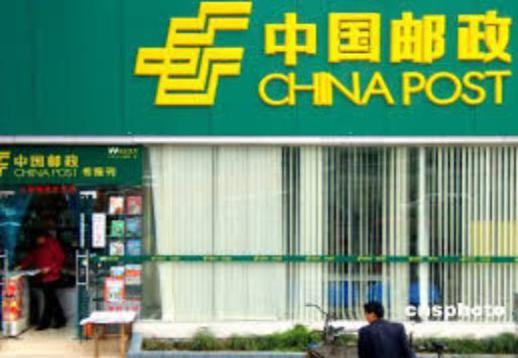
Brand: china post group corporation
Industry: Others